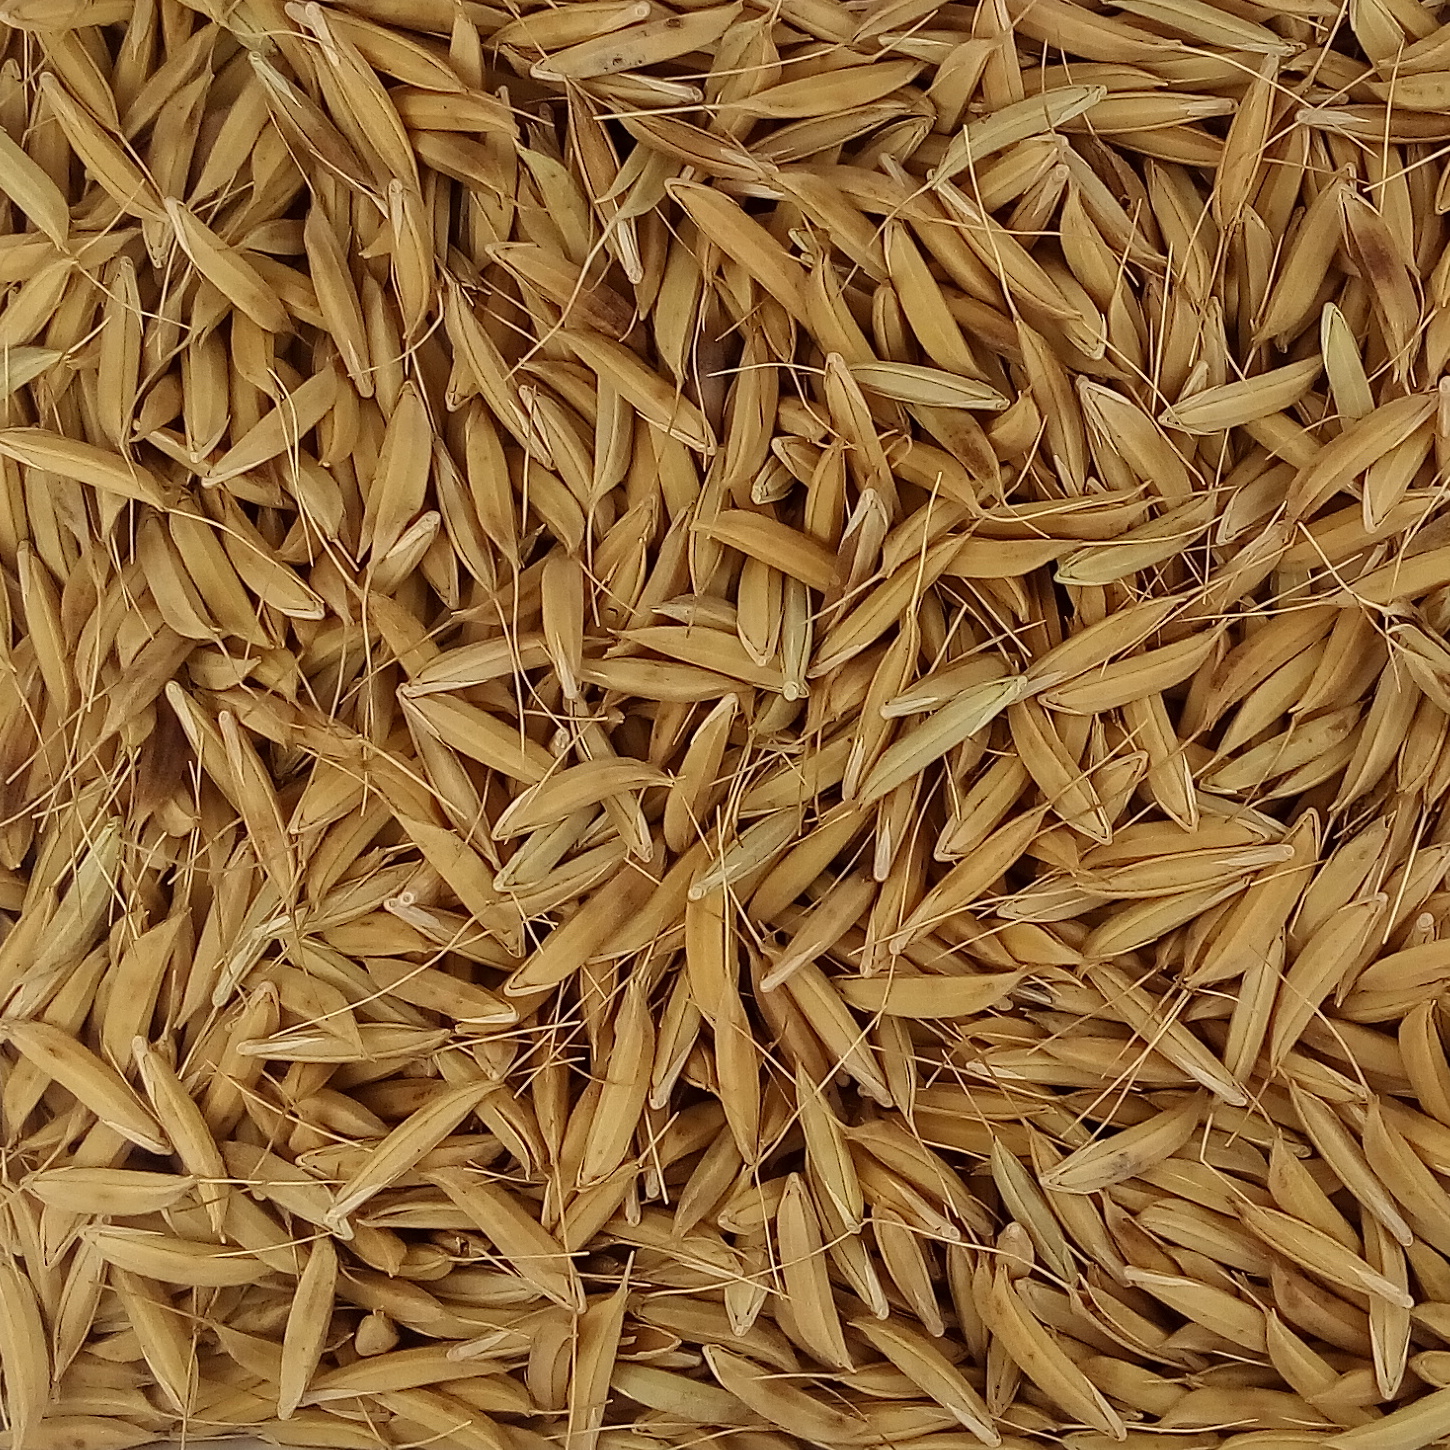
Rice seed variety: CSR_30